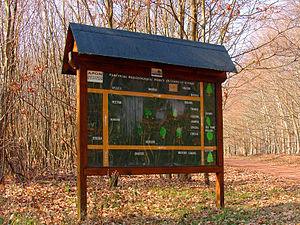
Plan de situation de l'arboretum de la forêt de Zang, communes de L'Hôpital (Moselle) et Saint-Avold. Géré par l'association APON.
L’Hôpital est une commune française de Lorraine, située dans le département de la Moselle, en région Grand Est. Elle est localisée dans la région naturelle du Warndt, dans le bassin de vie de la Moselle-est et dépend de l'Agglo Saint-Avold Synergie.
L’arboretum de L'Hôpital est un arboretum, qui se situe sur le territoire des communes de L'Hôpital et de Saint-Avold dans la forêt de Zang.